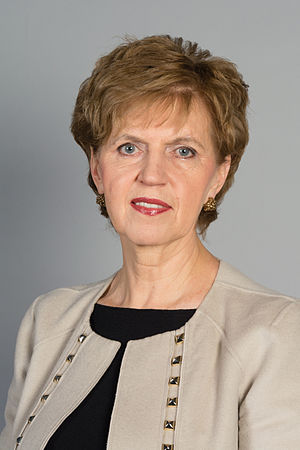
Inese Vaidere
Inese Vaidere i 2014
Inese Vaidere er en lettisk politiker og medlem af Europa-Parlamentet siden 2004.